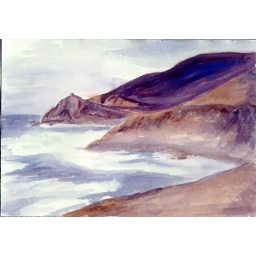
Notice the tiny abandoned house on top of the small hill by the sea.